Troy Brenna

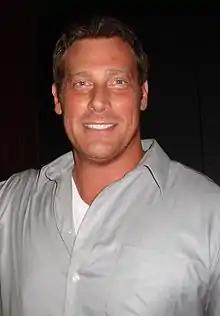
Troy Brenna at the Hollywood premiere of "6th and Santa Fe" in 2008

Troy Brenna (born May 8, 1970) is an American stunt actor, motion capture actor, stunt coordinator, and actor. He was born in Oconomowoc, Wisconsin. He has one younger brother and two older sisters. He has performed stunts for films such as "X-Men", "Thor", and "Fast Five". He has acted in roles including "Takers", "Spy Next Door" and television spots such as Arrested Development. He has also performed motion capture in films such as "The Avengers".